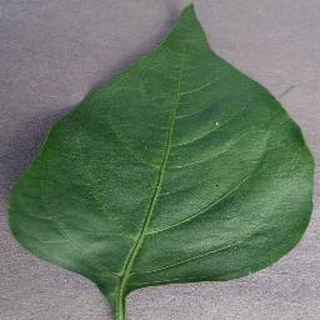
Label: healthy_bell_pepper